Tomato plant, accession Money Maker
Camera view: bottom (45 deg); turntable rotation: 150 degrees
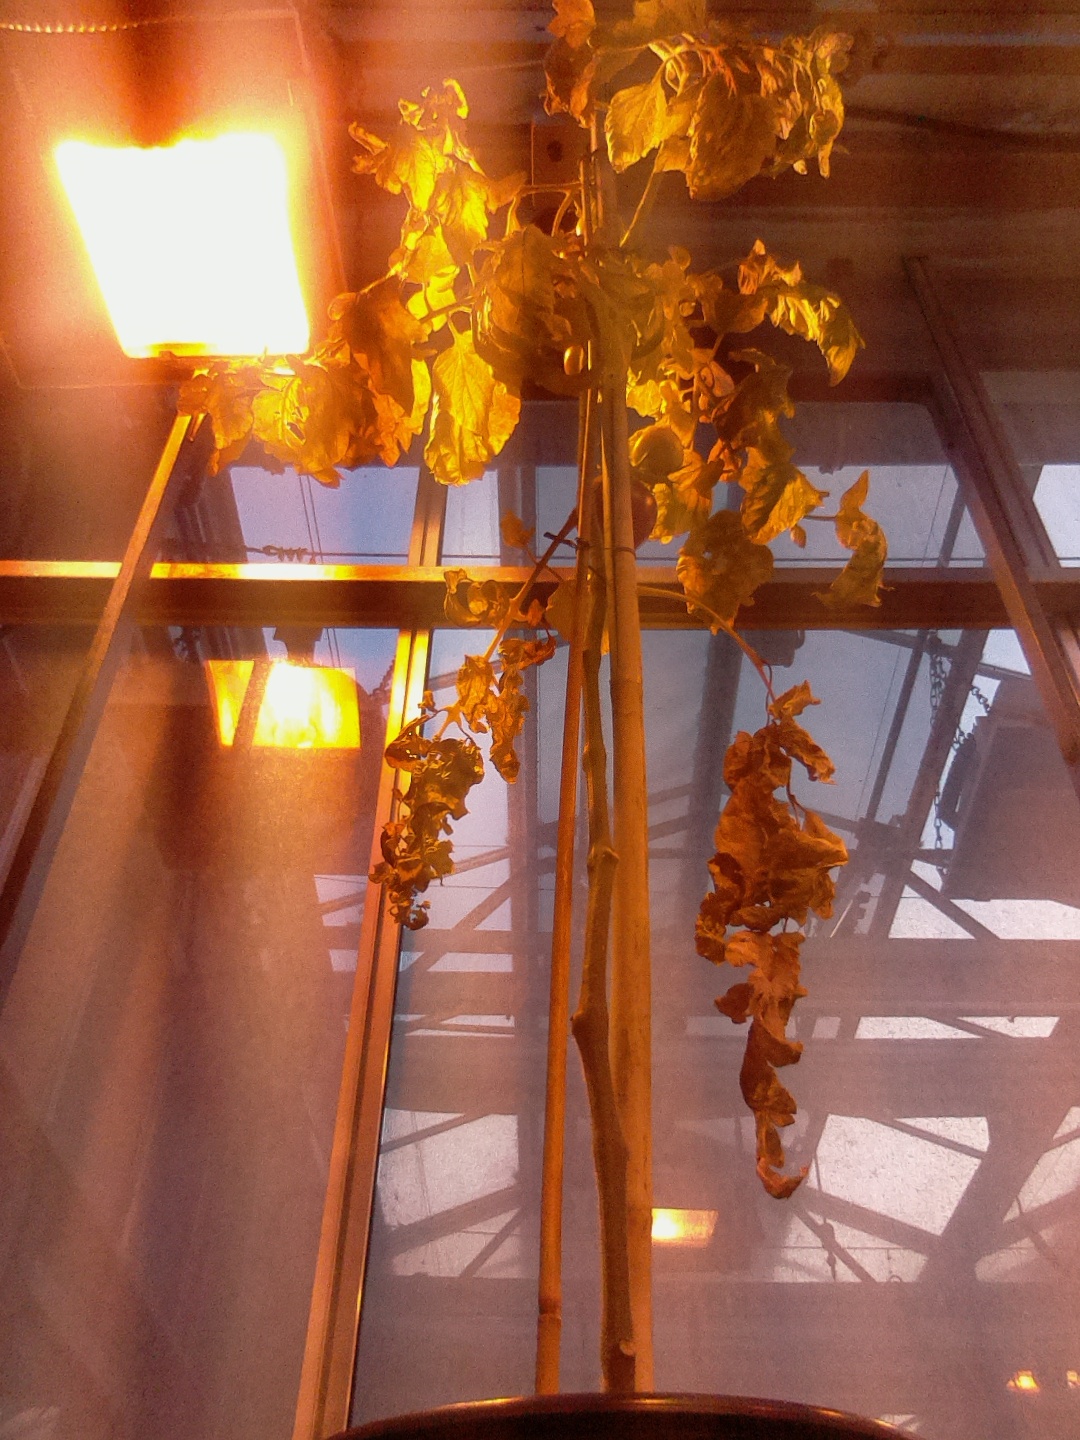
BBCH growth stage 83: 30%-40% of fruits show typical fully ripe color